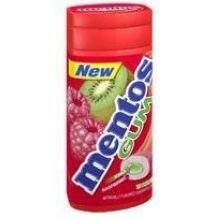
Item Name: Mento Pure Fresh Wintergreen Gum - 10 count box, 12 boxes per case
Value: 120.0
Unit: Count

Price: 241.165